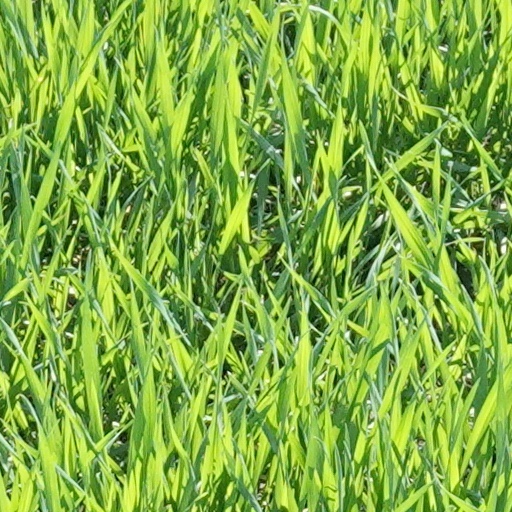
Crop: wheat